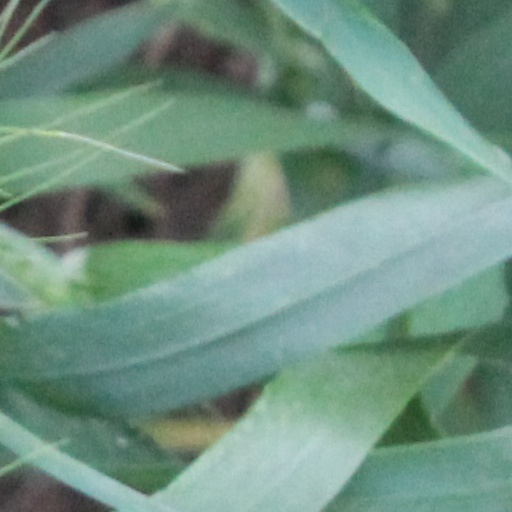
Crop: wheat